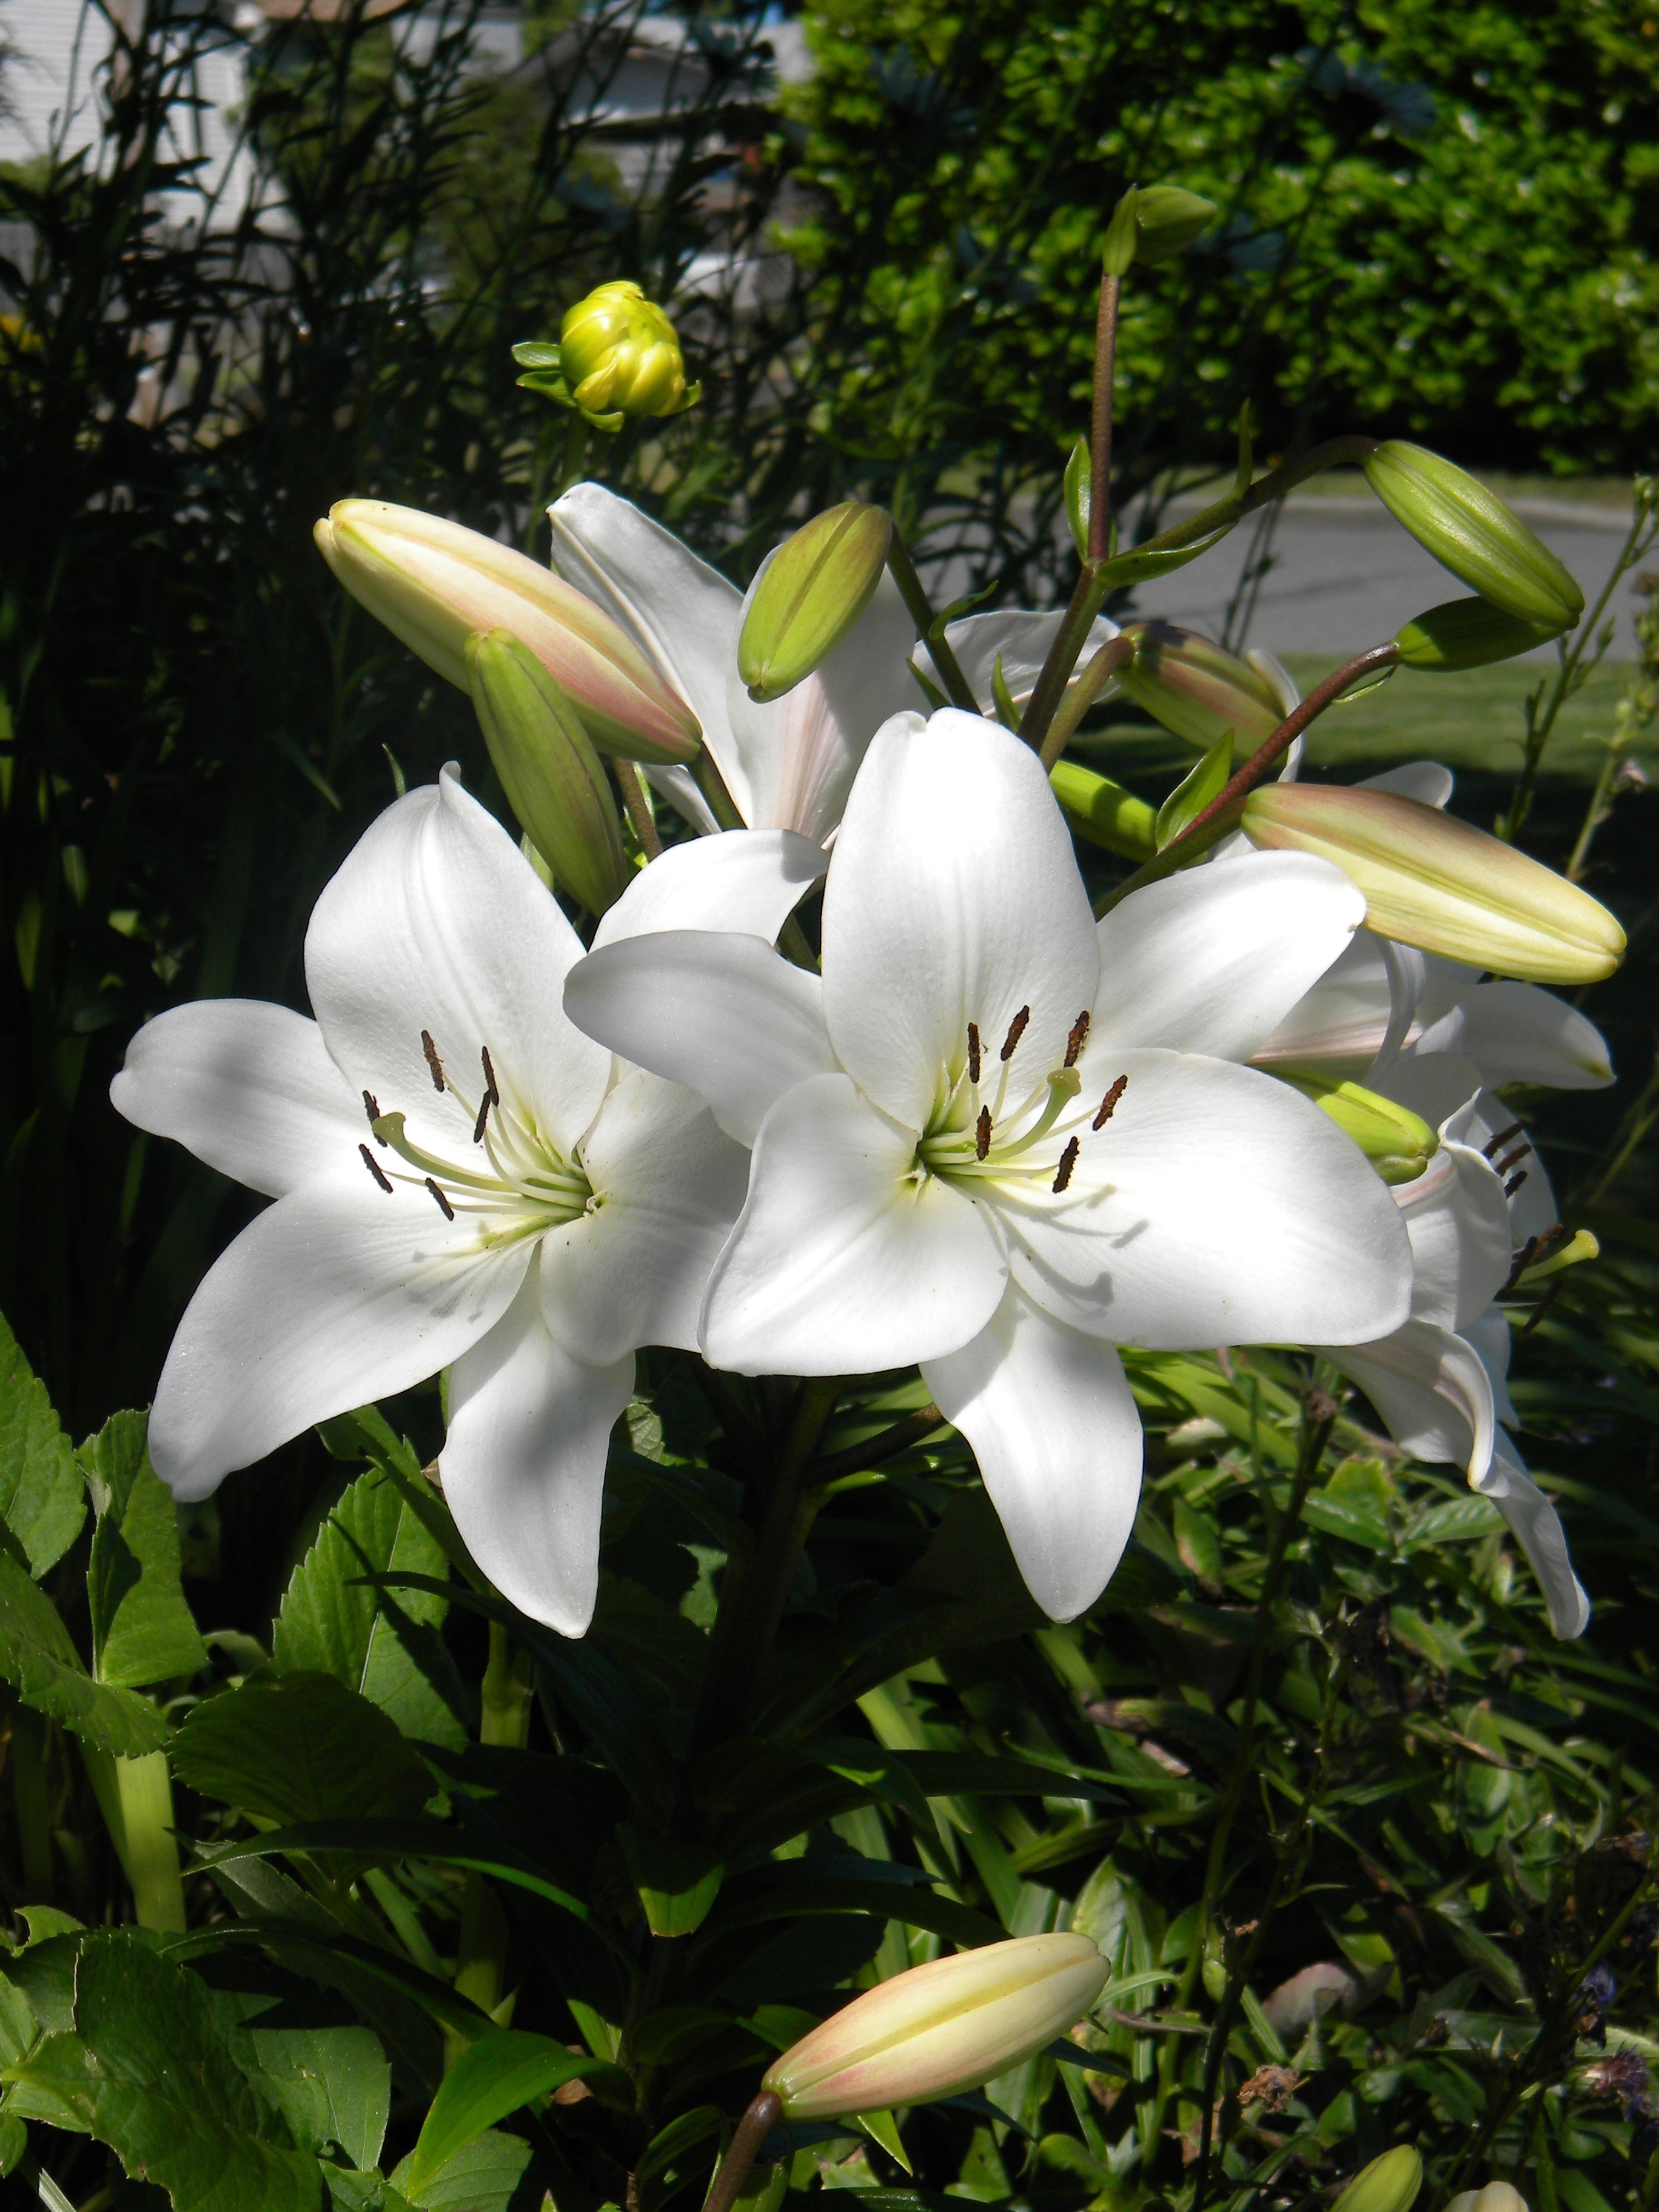
lilies, flower, plant, lily, flowering plant, flora, spring, lily family